Freemasonry in the French Third Republic

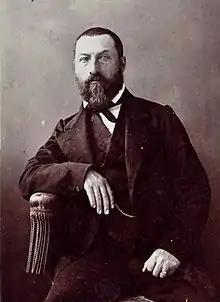
Jean Macé, founder of the League of Education.

As early as 1875, there was a discernible shift in focus towards the role of social legislation and the efforts of Freemasons in addressing the challenges faced by disadvantaged communities. The Masonic publication published several articles proposing the establishment of a national organization for the provision of assistance to children, the sick, the disabled, and the elderly. In 1880, Gustave Mesureur encouraged the lodges to consider the establishment of a national pension fund. In 1898, the Grand Orient once again addressed the issue of health and old age insurance at its convention. Most lodges expressed support for a tripartite organization and funding model involving the state, employers, and employees. The convention approved these proposals and encouraged Freemason parliamentarians to use their influence to push for a law in this regard.